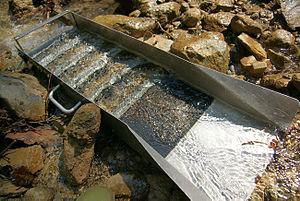
L'orpaillage est la recherche et l'exploitation artisanale de l'or dans les rivières aurifères.